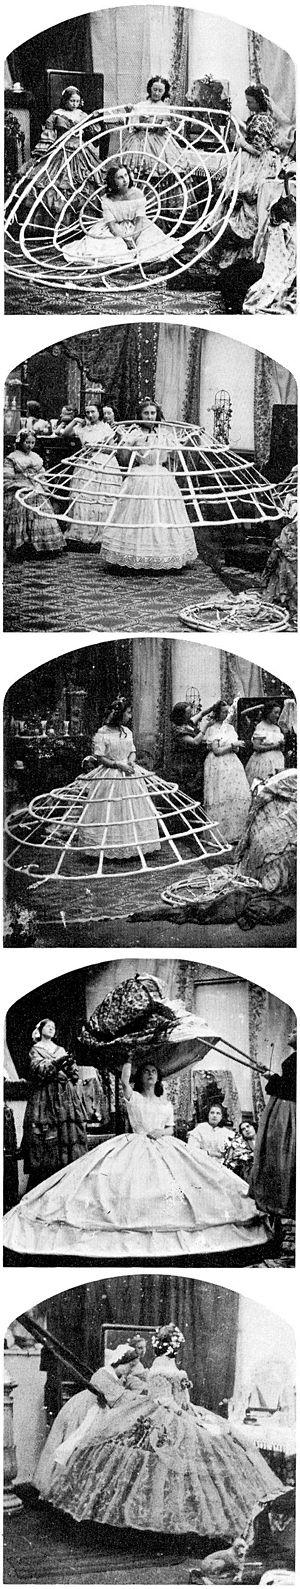
La crinoline est un sous-vêtement du XIXᵉ siècle. À l'origine, la crinoline est une étoffe formée d'une trame de crin de cheval, d'où elle tire son nom, et d'une chaîne de fil de lin ou parfois de coton, qui en fait un tissu épais et résistant permettant, quand il est transformé en jupon, de supporter le poids de la jupe et de lui donner de l'ampleur. La mode introduit donc temporairement l'usage de la crinoline dès 1842 ; celle-ci disparait au cours des années, remplacée par une superposition de jupons cerclés puis à de légères cages métalliques jusqu'en 1867. Le terme « crinoline » restera un nom usuel pour définir une forme de jupe arrondie.